Frank & Lola

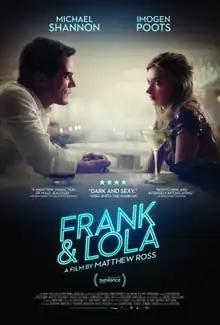
Theatrical release poster

Frank & Lola is a 2016 American neo-noir erotic thriller film written and directed by Matthew Ross in his directorial debut, and starring Michael Shannon, Imogen Poots, Michael Nyqvist, Justin Long, Emmanuelle Devos and Rosanna Arquette.